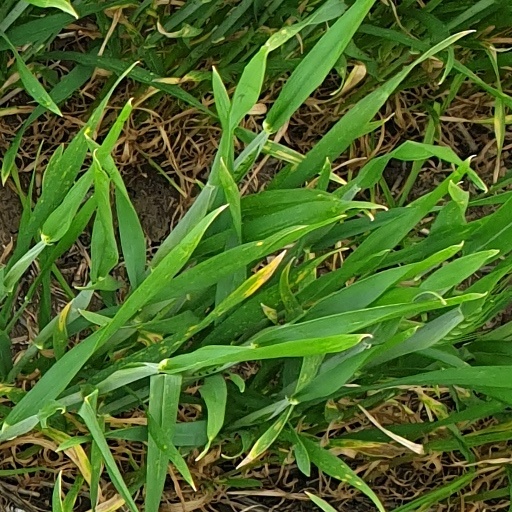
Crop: wheat